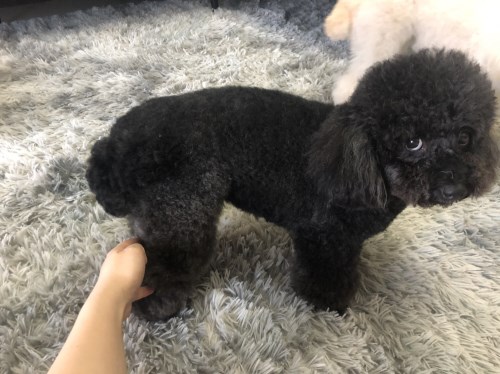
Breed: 2925-n000114-toy_poodle